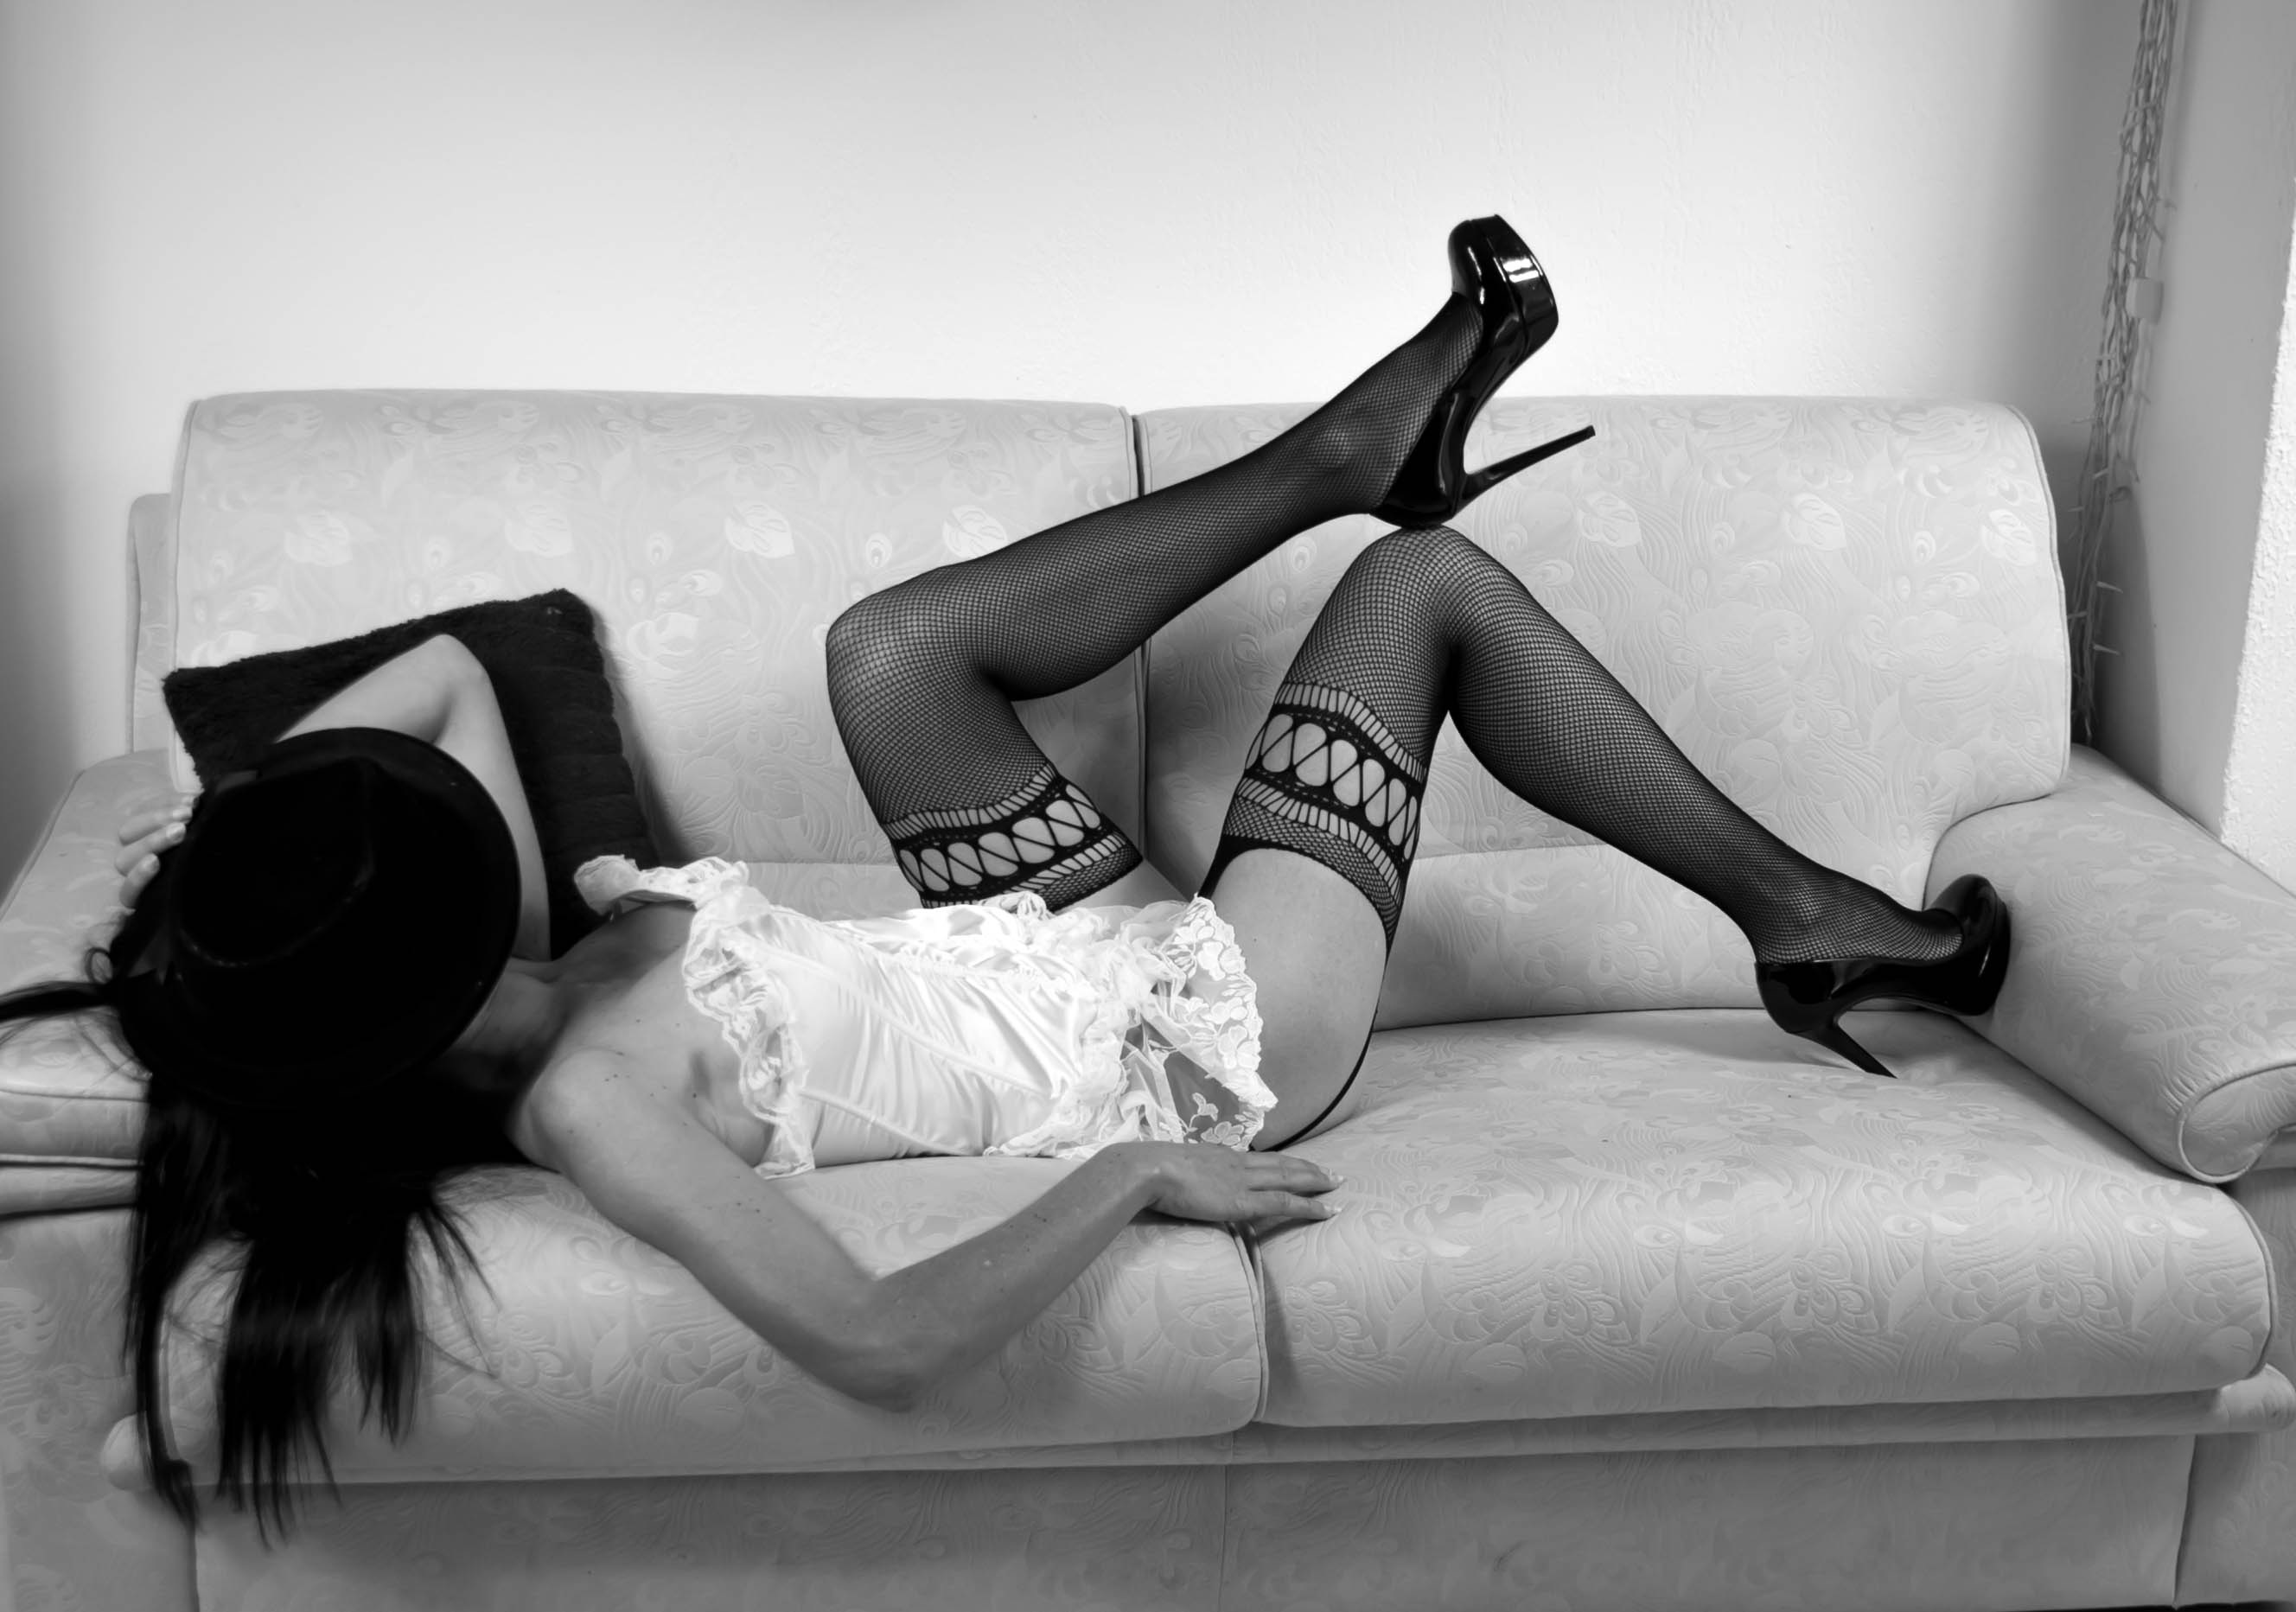
hand, black and white, woman, white, photography, leg, model, sitting, hat, fashion, clothing, black, monochrome, lady, lingerie, thigh, beauty, image, body, stocking, sensual, sensuality, photo shoot, sense, under garment, monochrome photography, human positions, undergarment, art model